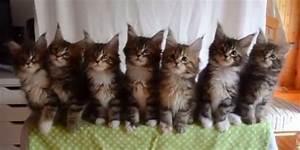
cat